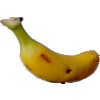
Label: banana_lady_finger